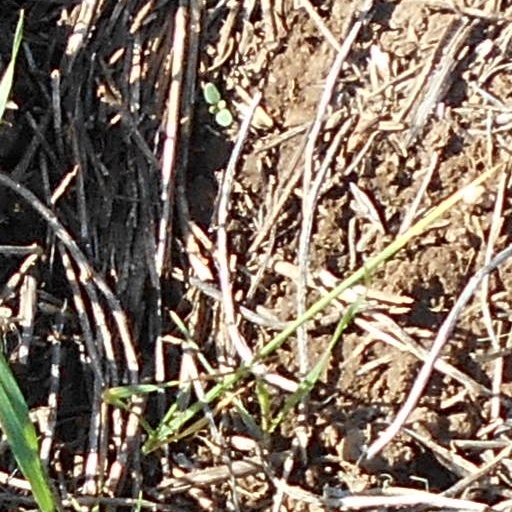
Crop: wheat